Salthouse

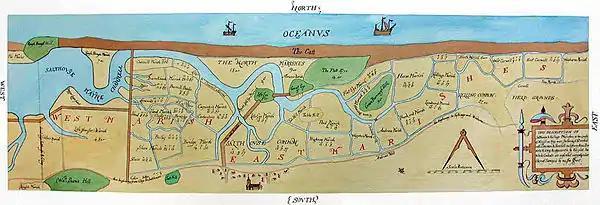
Map of Saltmarsh 1649

66 hectares of coastal grazing marsh and saline lagoons are managed as a nature reserve by the Norfolk Wildlife Trust. Lying between Walsey Hills and Kelling Hard, the marshes are of international importance for wildlife, particularly birds. The remains of WWII pillboxes remain on the two high points either side of the beach car park.